Grande Chartreuse

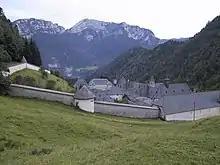
Grande Chartreuse is situated in a remote mountain valley.

Visitors are not permitted at the Grande Chartreuse, and motor vehicles are prohibited on the surrounding roads.